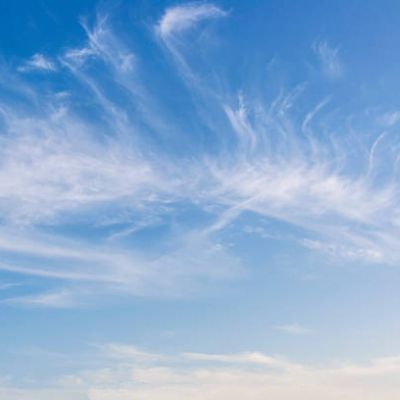
Cloud type: Cirrus (Ci)